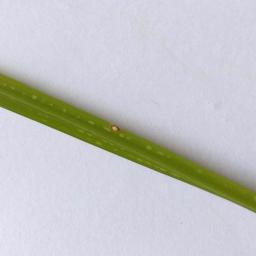
Label: Rice___Leaf_Blast